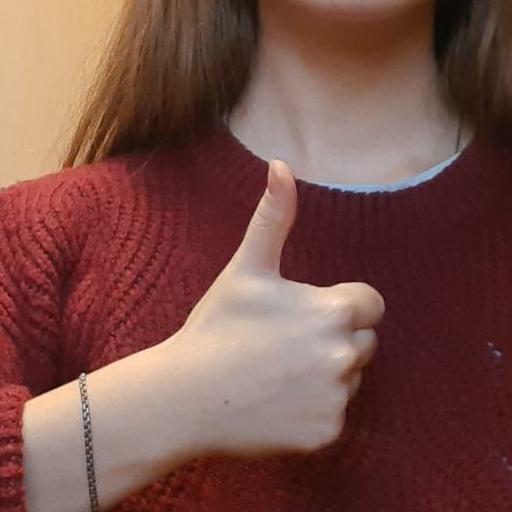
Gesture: like